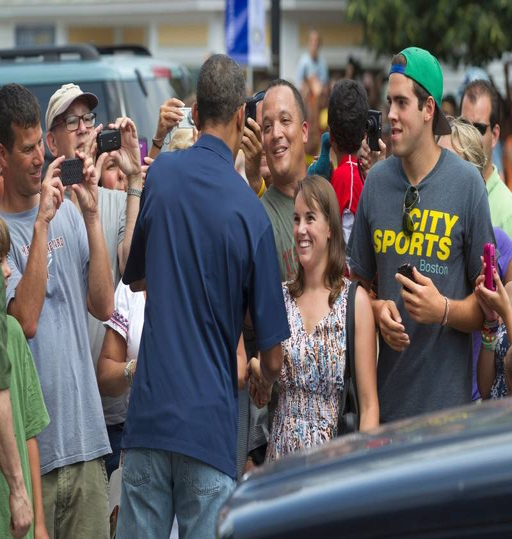
politician greets people outside the book store .